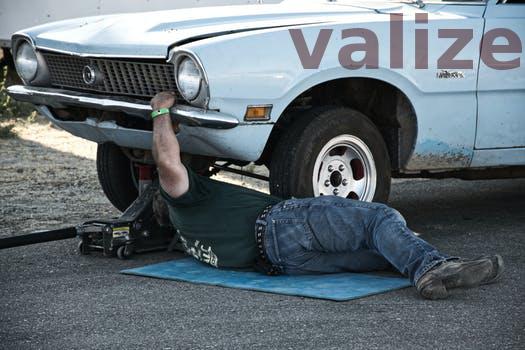
Label: Watermark